Desperate Search

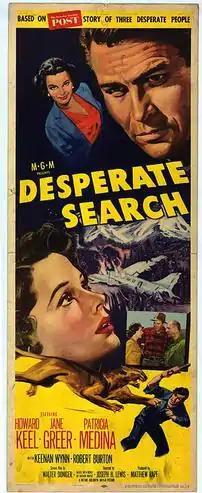
1952 Theatrical poster

Desperate Search is a 1952 American adventure film directed by Joseph H. Lewis from a novel by Arthur Mayse. It stars Howard Keel, Jane Greer, Patricia Medina and Keenan Wynn in a drama revolving around two lost children in the Canadian north.